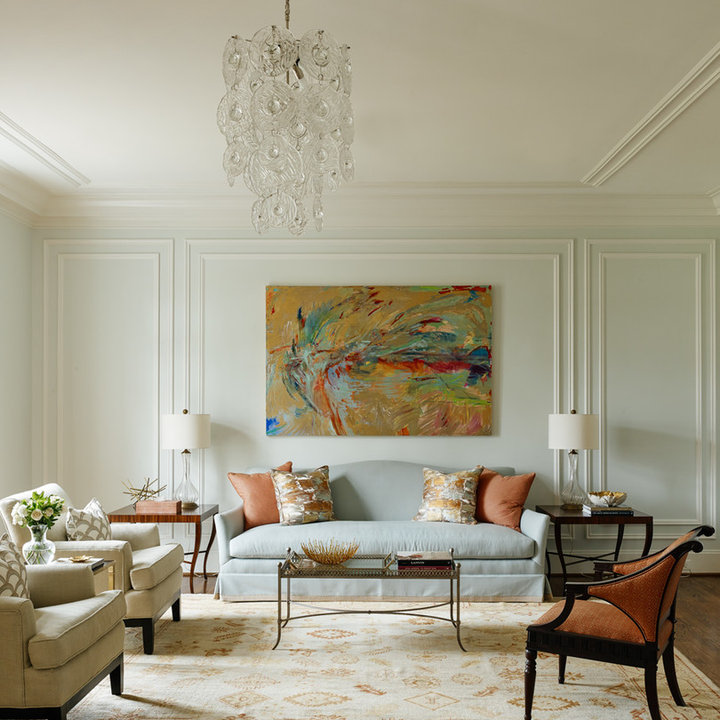
Style: Classic